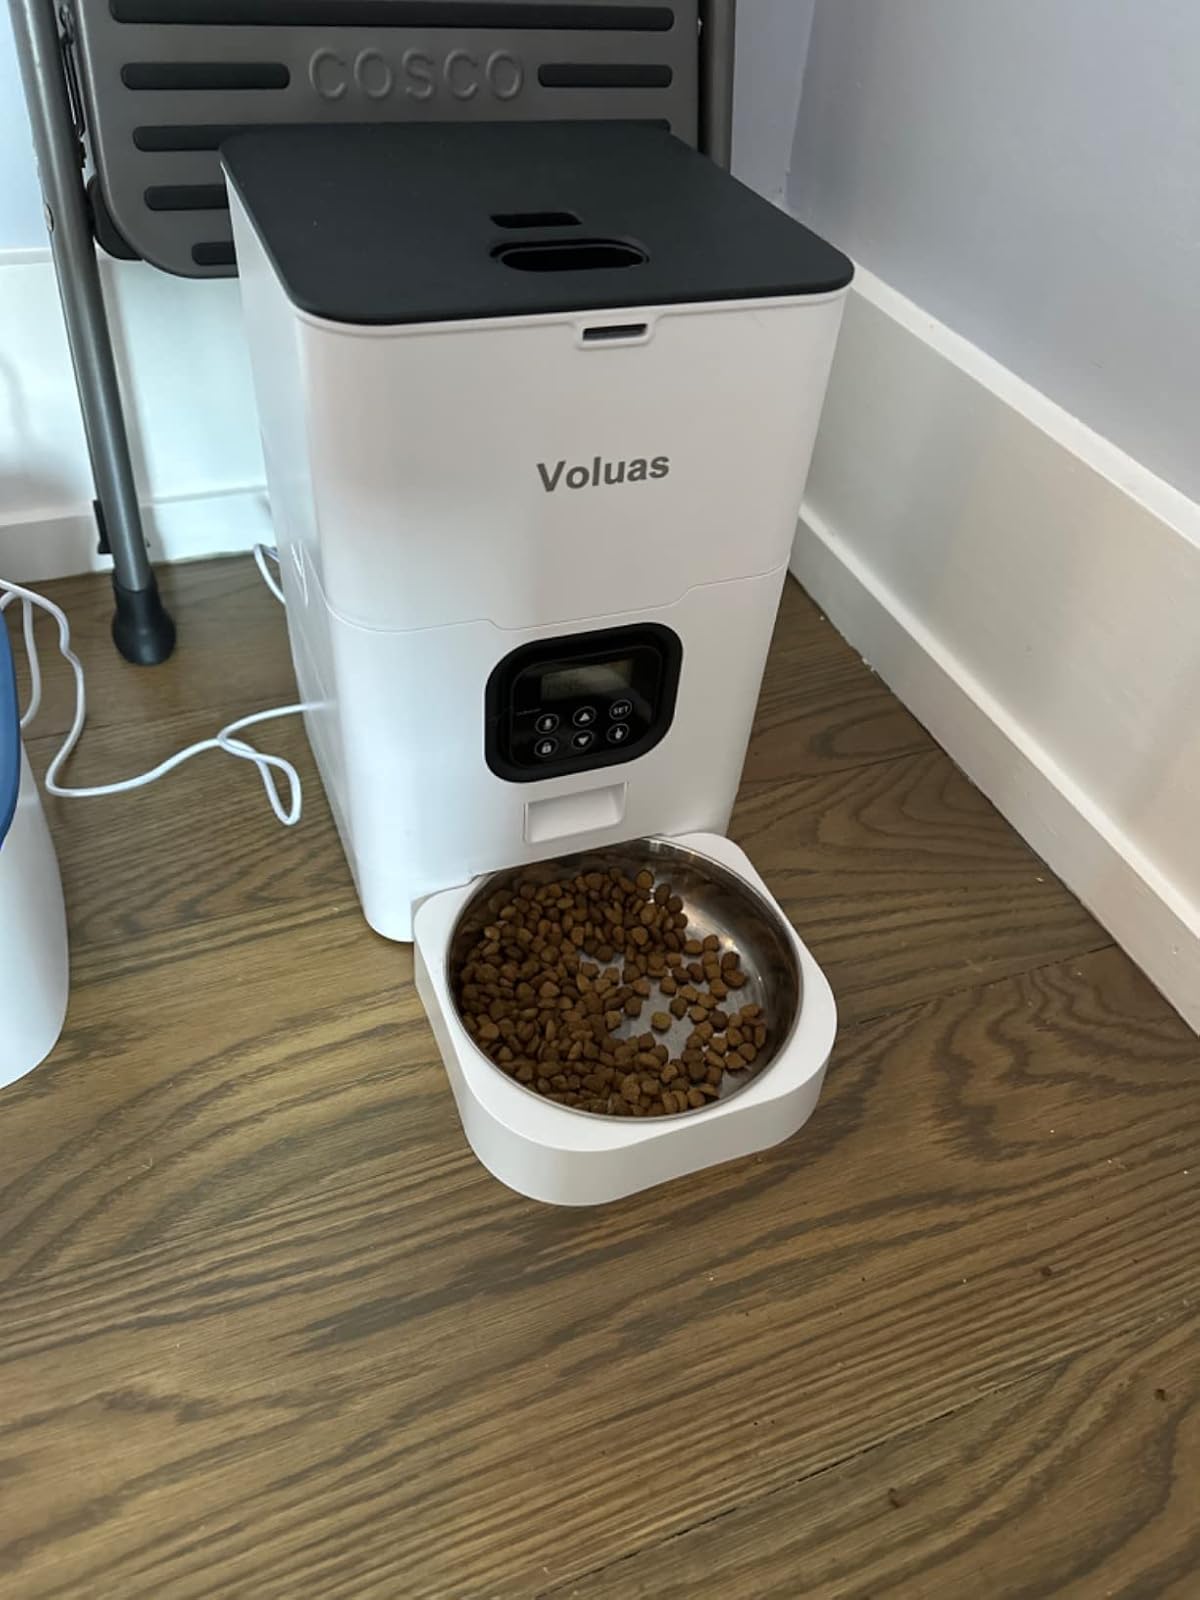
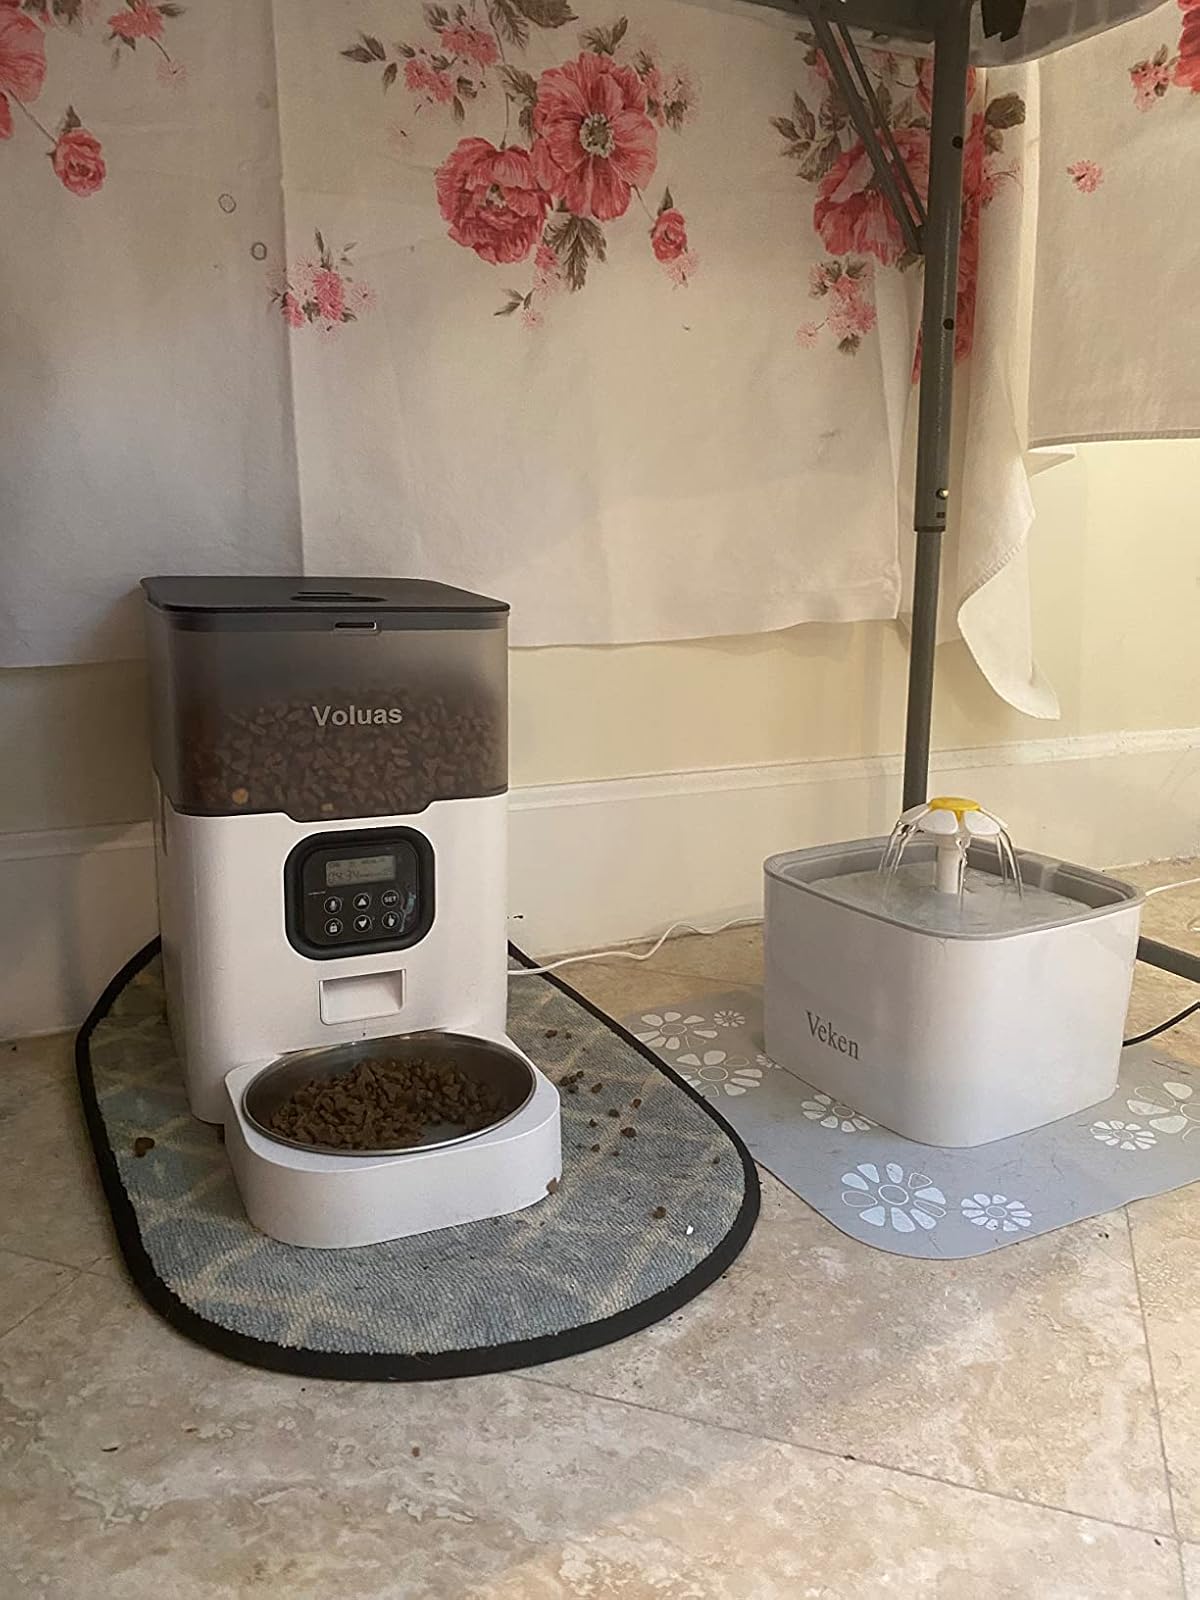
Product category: items_feeder
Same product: no